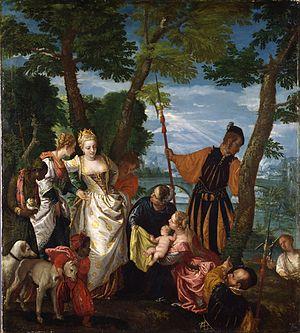
Peinture
Cet article recense les œuvres exposées au Muséum central des arts de la République, précurseur du musée du Louvre à Paris, lors de son inauguration en 1793.
Moïse sauvé des eaux est un tableau du peintre Paul Véronèse, de son vrai nom Paolo Caliari. C’est une huile sur toile de 119x115, réalisée vers 1581. Elle est exposée à ce jour au musée des Beaux-Arts de Lyon. Le peintre a effectué le tableau à la fin de sa vie et à son apogée picturale.
Paolo Caliari, dit Véronèse, né en 1528 à Vérone et mort le 19 avril 1588 à Venise, est un peintre vénitien.